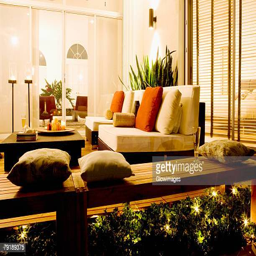
interiors of a living room